Sanemori

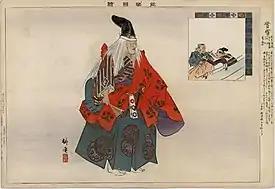
Scene from "Sanemori"; woodblock print by Kōgyo Tsukioka from the series "Nōgaku zue" or "Pictures of Noh Plays"

Sanemori (Kyūjitai: ; Shinjitai: ) is a Noh play by Zeami Motokiyo about a troubled warrior spirit, unusual because of the great age of the warrior in question.